Carex woodii

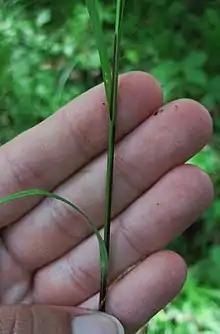
Purple sheath of Carex woodii

"Carex woodii" is native to the Midwestern and Eastern United States and Ontario. It is found in both moist and dry woodlands. It is considered a rare plant of concern in the Chicago region and Connecticut.